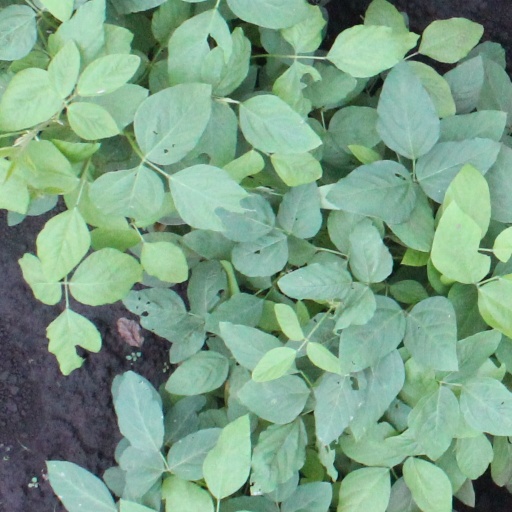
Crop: soybean